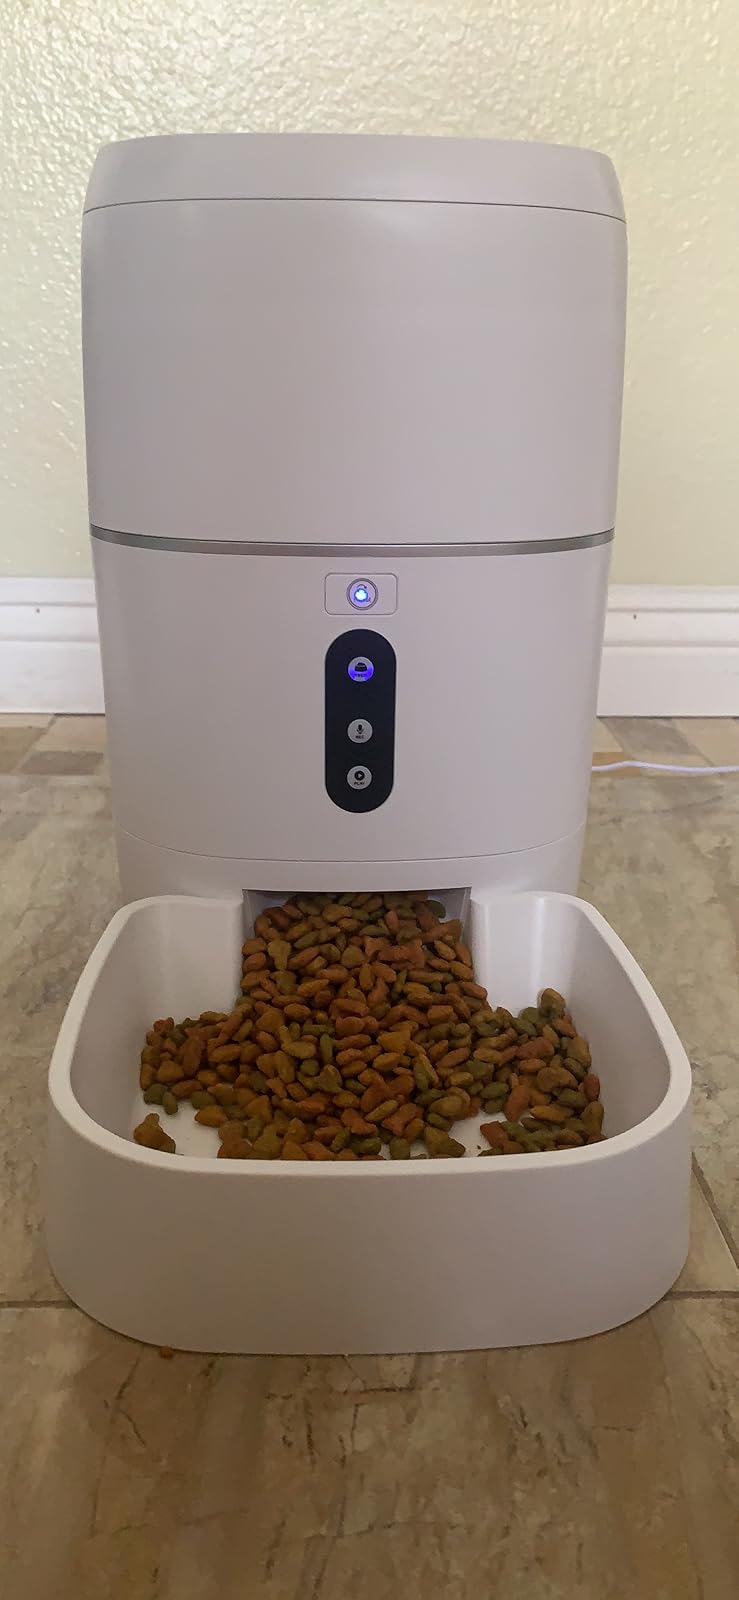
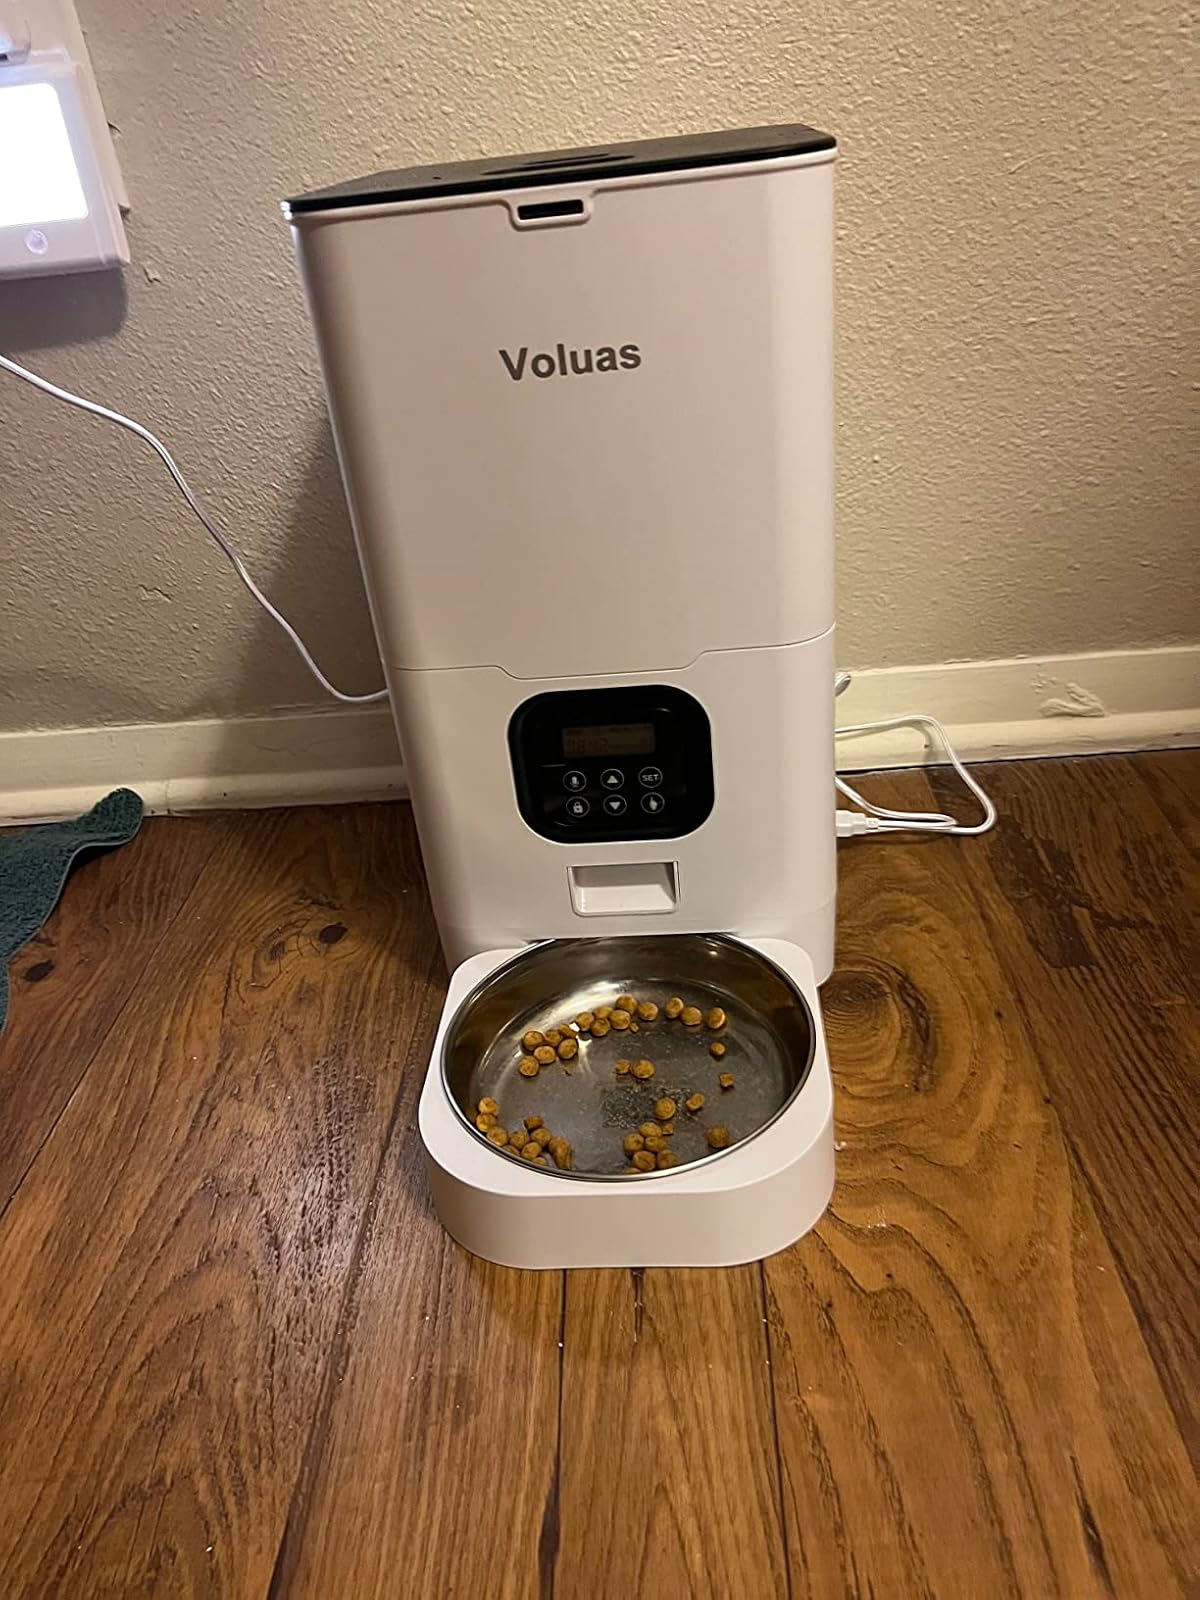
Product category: items_feeder
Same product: no